Ed Blankenheim

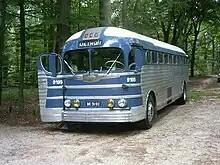
A Greyhound bus during the 1950s, similar to the ones that the Freedom Riders would have traveled on.

While studying chemistry at the University of Arizona and being a carpenter's apprentice, he became involved with the Civil Rights Movement, and joined the Congress of Racial Equality (CORE). Ed was one of the few white people who participated in local civil rights activities. He started out by becoming involved with NAACP Youth Council in Tucson, Arizona and later became a leader for a division of CORE known as Students for Equality. In 1961, thirteen civil rights workers boarded buses to test the United States Supreme Court ruling "Boynton v. Virginia" (1960) that outlawed segregation in all interstate public facilities. The objective was to travel on interstate buses into the southern United States practicing non-violent protests that challenged the practice of Jim Crow travel laws. The participants encountered violent protests the further south they traveled and endured countless violent actions, threats, beatings, and even the risk of death every time they traveled to a new bus station.